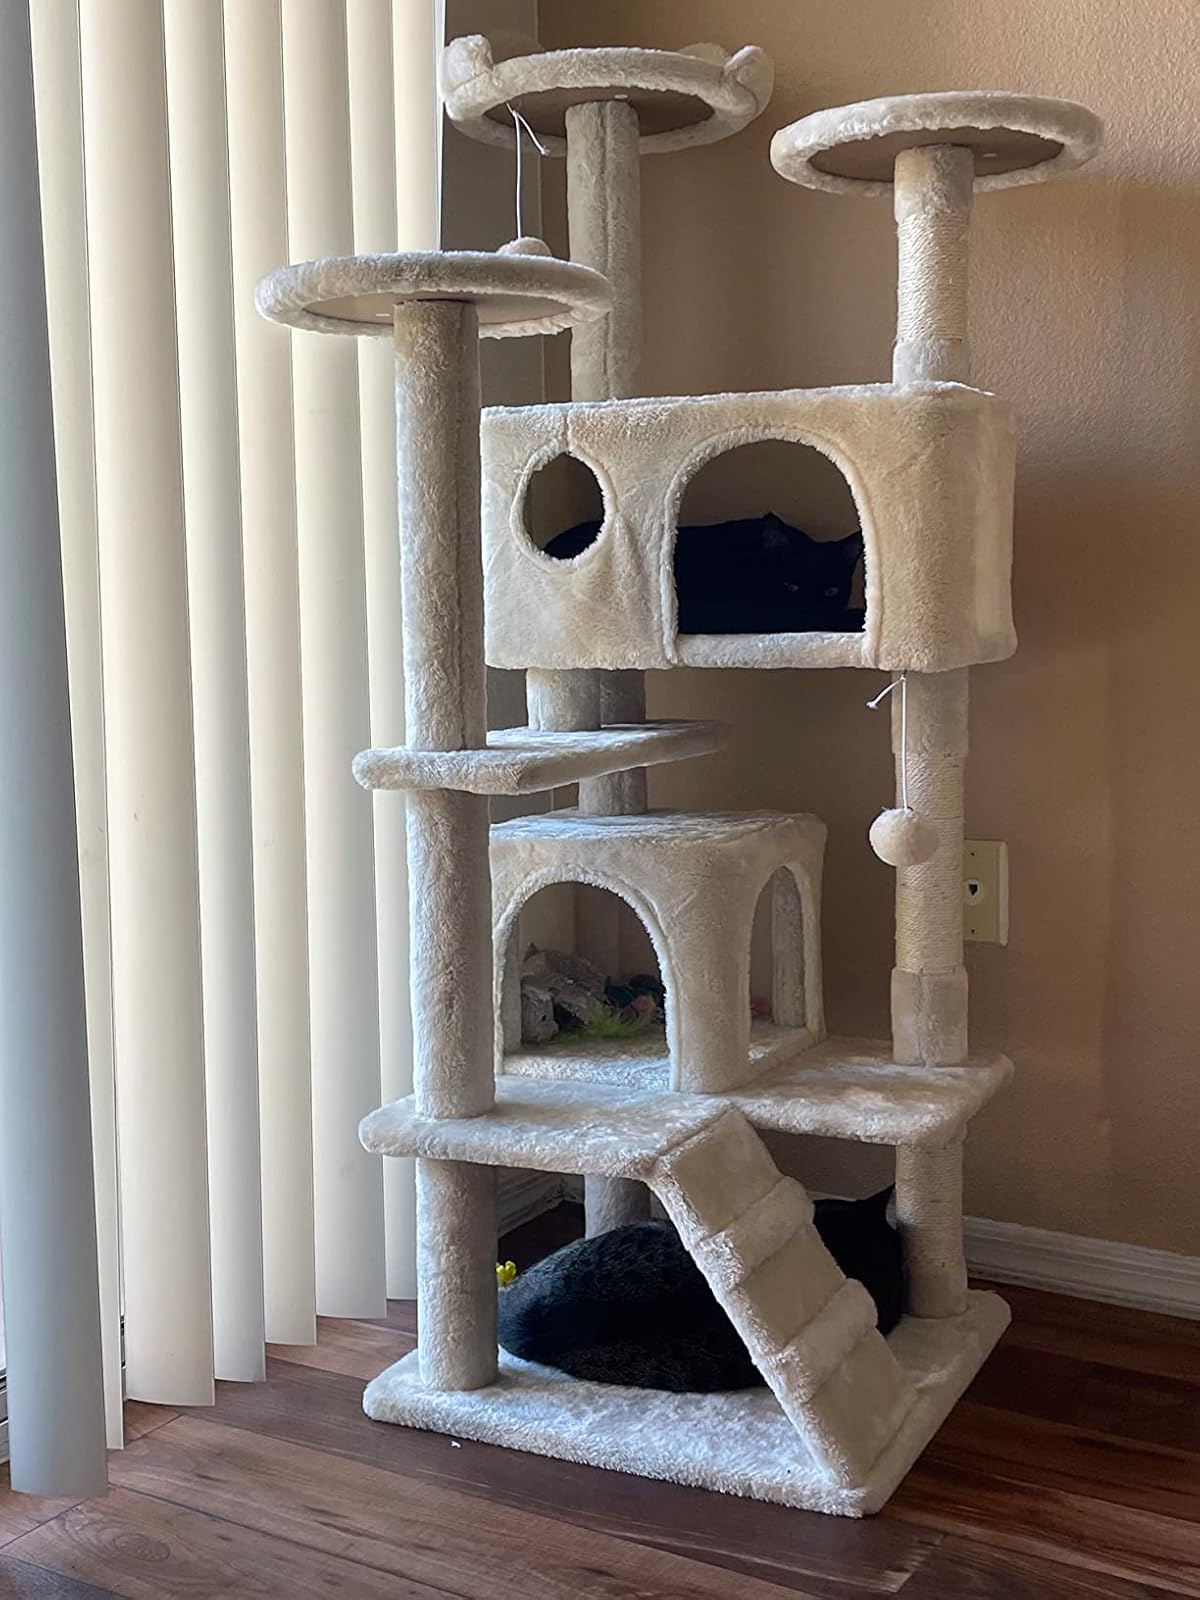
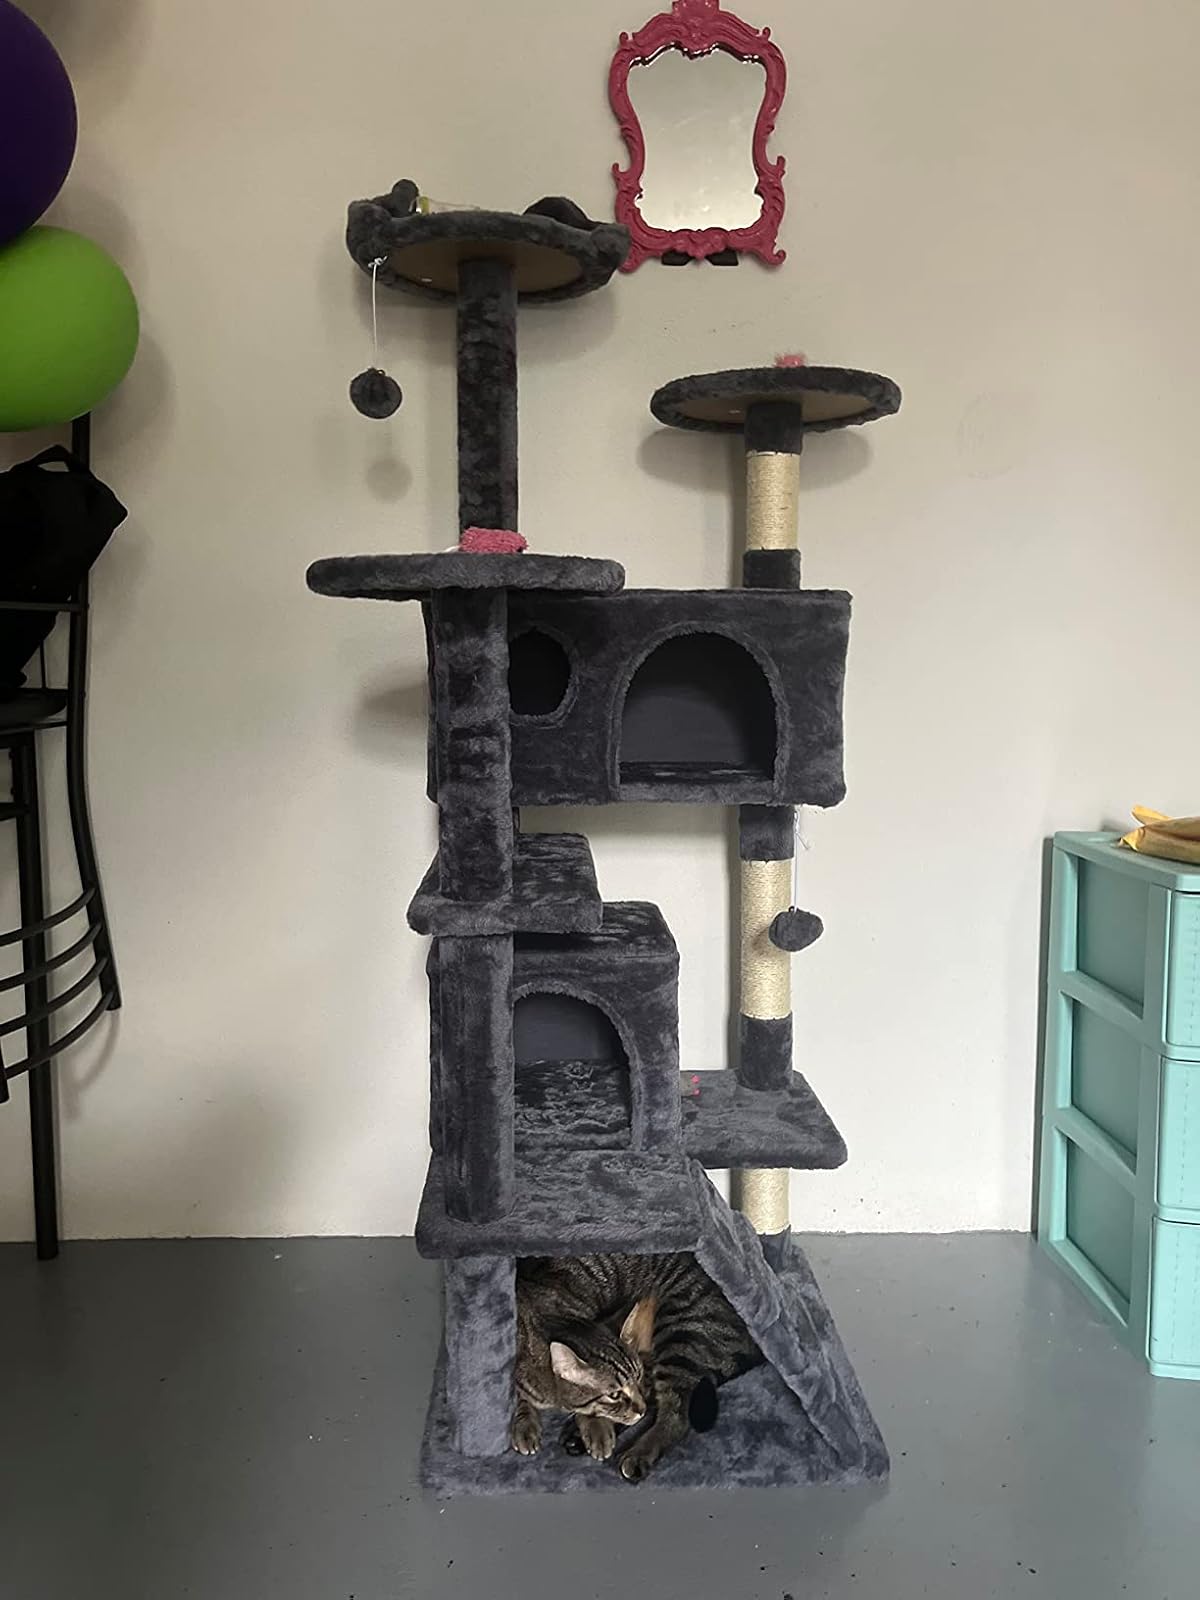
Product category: items_cat tree
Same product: no